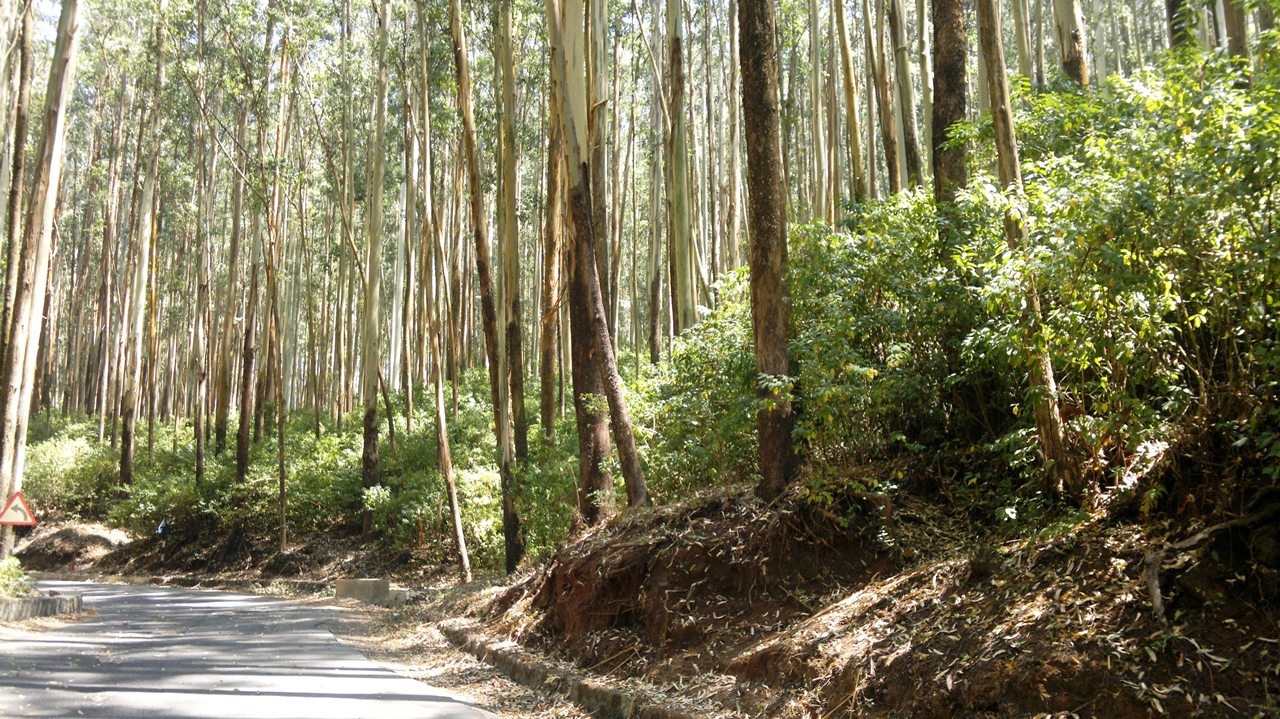
Eucalyptus Grandis Plantation, Gudalur